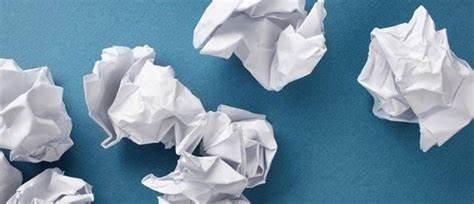
Label: paper